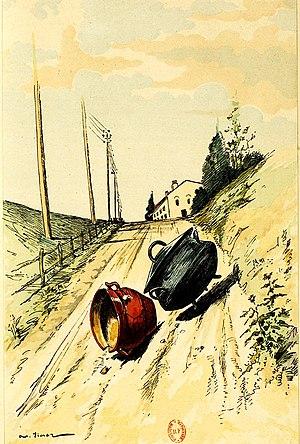
Le Pot de terre et le Pot de fer est la deuxième fable du livre V de Jean de La Fontaine situé dans le premier recueil des Fables de La Fontaine, édité pour la première fois en 1668.